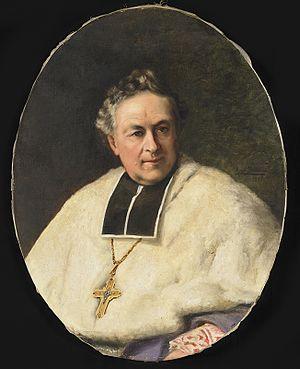
Portrait de Mgr Arthur-Xavier Ducellier (1832-1893), évêque de Bayonne (1878-1887) puis archevêque de Besançon (1887-1893).
Arthur-Xavier Ducellier est un ecclésiastique français normand du XIXᵉ siècle, qui fut évêque de Bayonne, puis archevêque de Besançon. Il a pour devise Pro Christo et grege.
La fondation légendaire du diocèse de Besançon remonte vers la fin du IIᵉ siècle, lorsque Saint Ferjeux et son frère Saint Ferréol auraient évangélisé la ville.